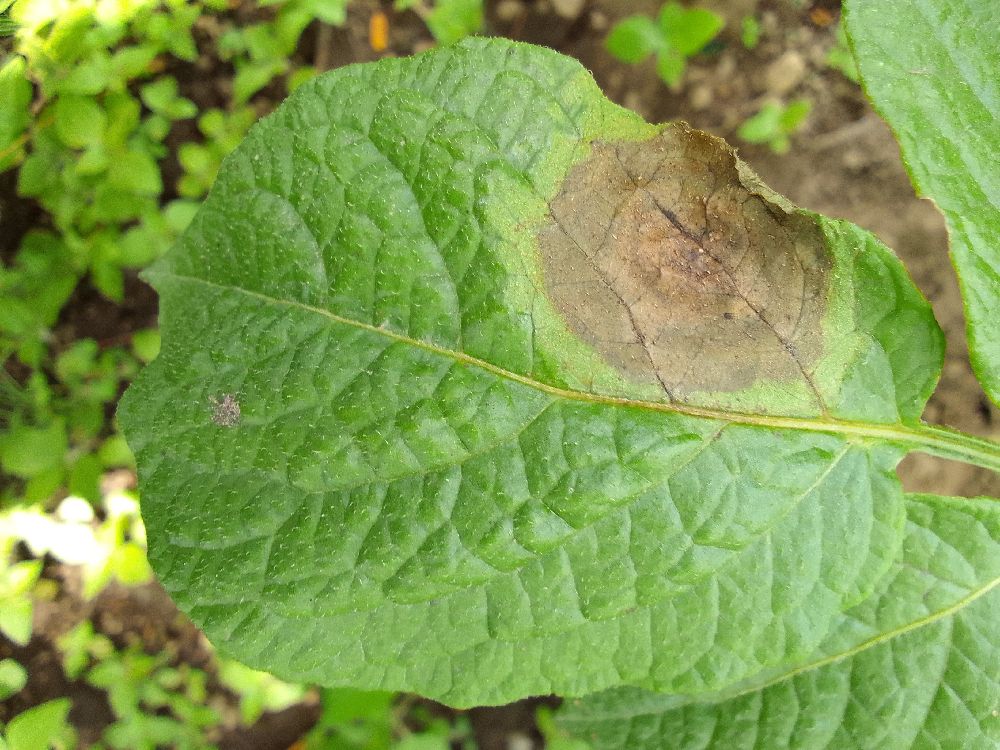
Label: Late blight